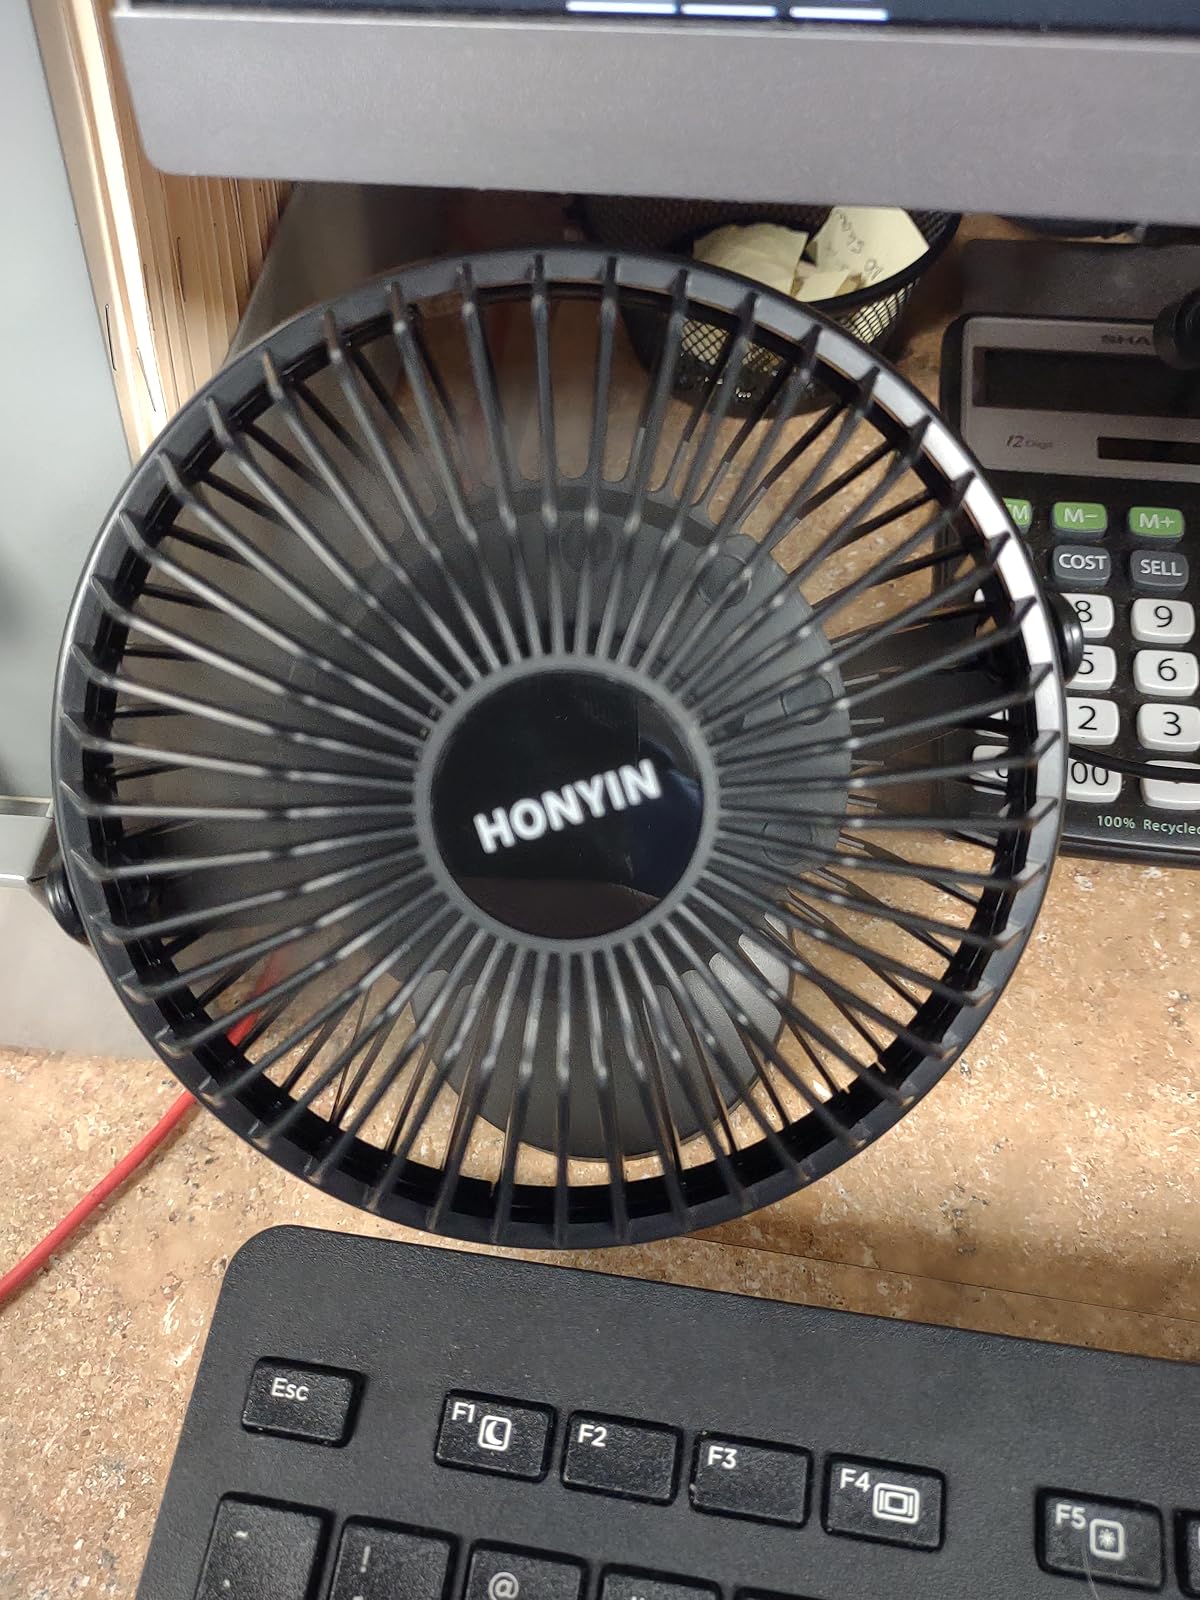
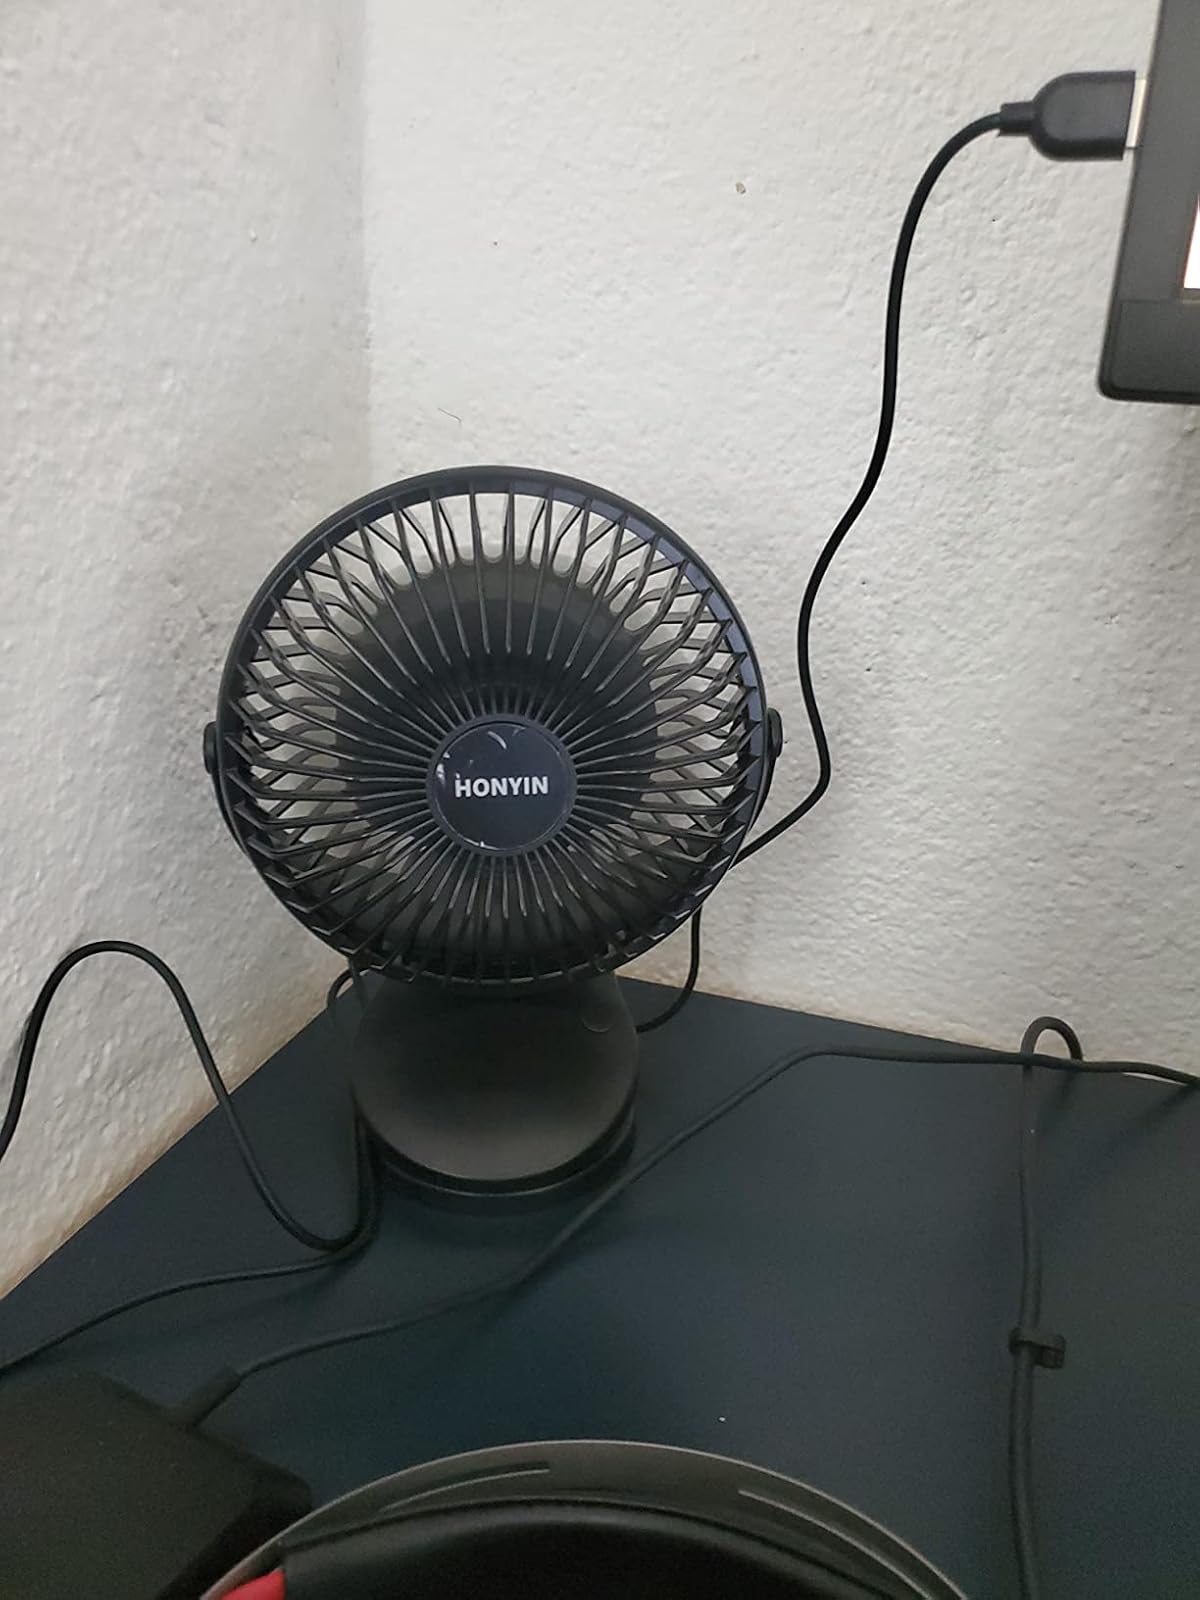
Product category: fan
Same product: yes